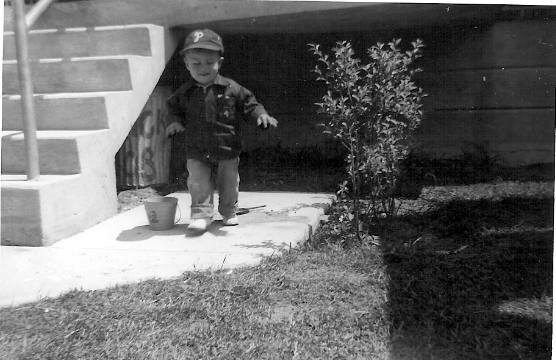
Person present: Yes